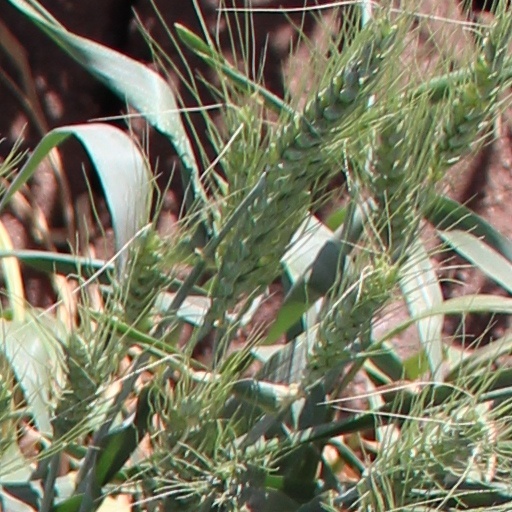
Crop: wheat